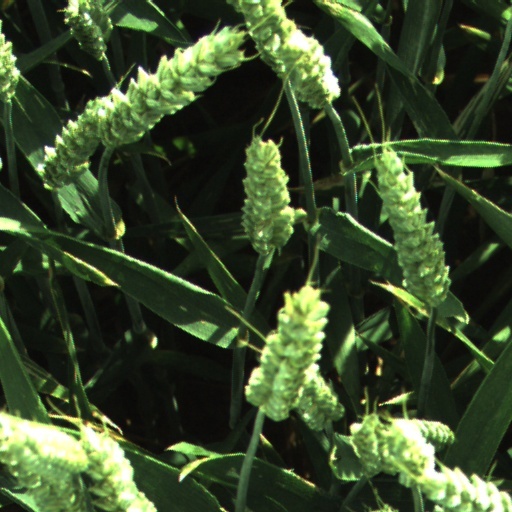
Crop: wheat